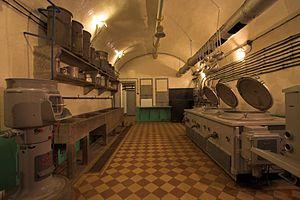
Un ouvrage de la ligne Maginot est une construction militaire ayant pour but de protéger une portion de la ligne Maginot.
Les dessous de la ligne Maginot désignent les installations souterraines des ouvrages de la ligne Maginot.